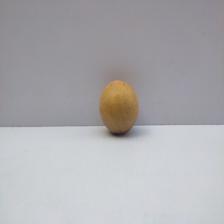
Size: Medium